Annie Oakley (1935 film)

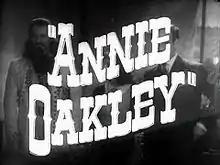
Title card for the trailer of "Annie Oakley"

When the Oakleys return home, Annie promises to reimburse all those who had bet on her. Jeff follows and tells Annie that he never bet the money that she had given him. He also invites her to join the "Wild West" show. Annie, having developed a crush on Toby, accepts. Jeff introduces her to Buffalo Bill and the other members of the show.